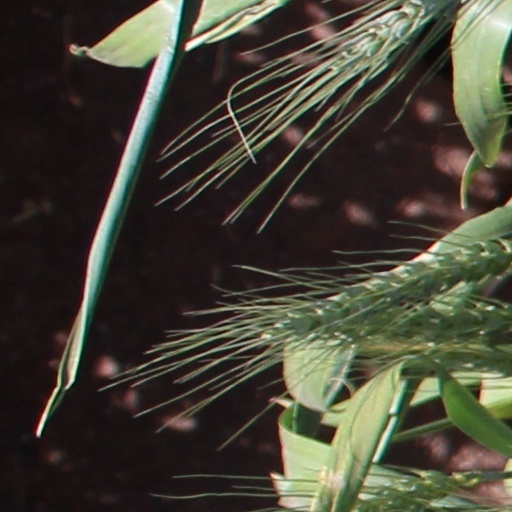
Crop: wheat